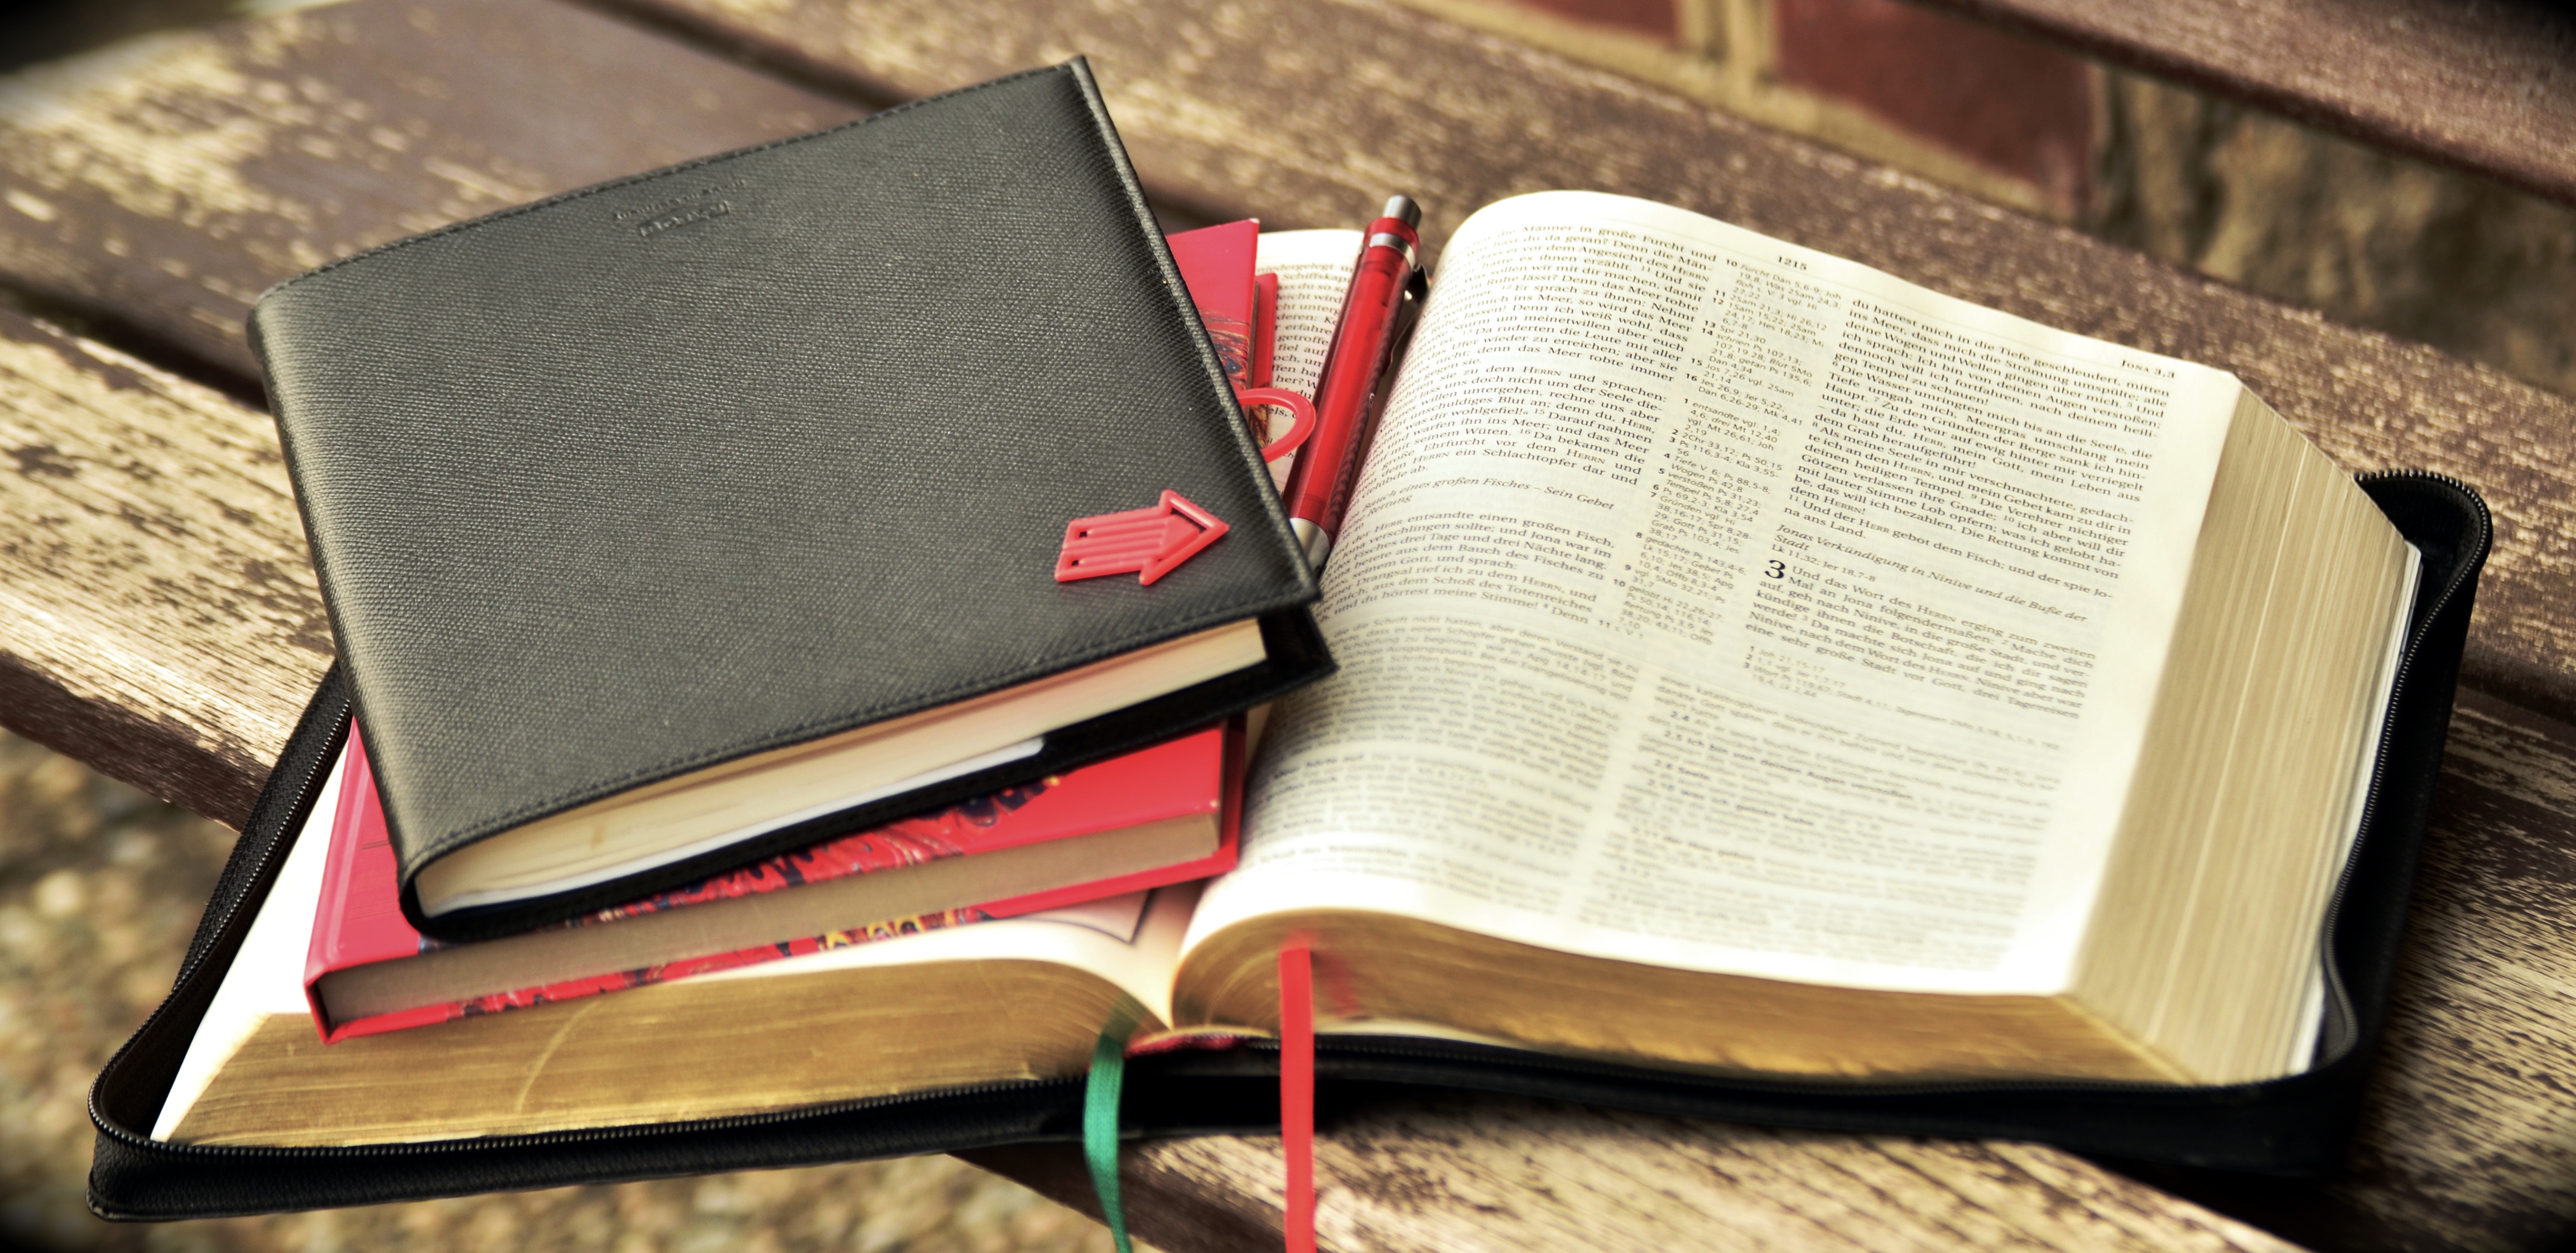
book, read, reading, bible, education, brand, pages, literature, study, text, learn, document, information, cover, notes, leave, know, pitched, book pages, bible study